Philatelic cover

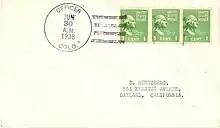
Last day of service cover from the discontinued post office at Officer, Colorado

The possible kinds of philatelic covers are only limited by the imagination of creative collectors, but there are a number of well-known categories: